Lancashire Coalfield

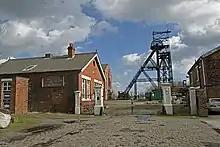
Astley Green Colliery, offices and headgear

After the First World War, demand for coal declined: Britain had lost export markets and productivity had fallen. In 1925 coal owners attempted to reduce wages and impose longer working hours to try to maintain profits. A wages subsidy by the Conservative government postponed industrial action, but, after a Royal Commission reported in 1926, the subsidy was withdrawn and mine owners issued new pay and conditions lengthening the working day and cutting wages. By refusing to accept the terms miners were locked out of the pits. The strike lasted from May to September and miners gained nothing, and some were not re-employed.